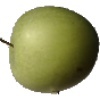
Label: Apple Granny Smith 1